Question: What is the person looking at?
Tambaya: Me mutumin yake kallo?
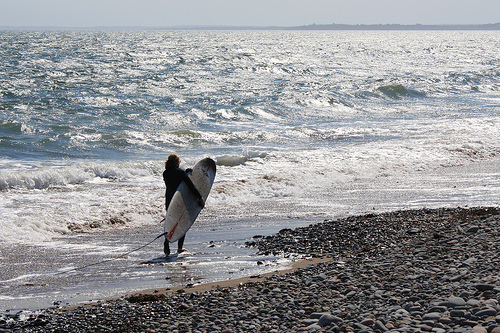
Answer: Waves.
Amsa: Igiyar ruwa.